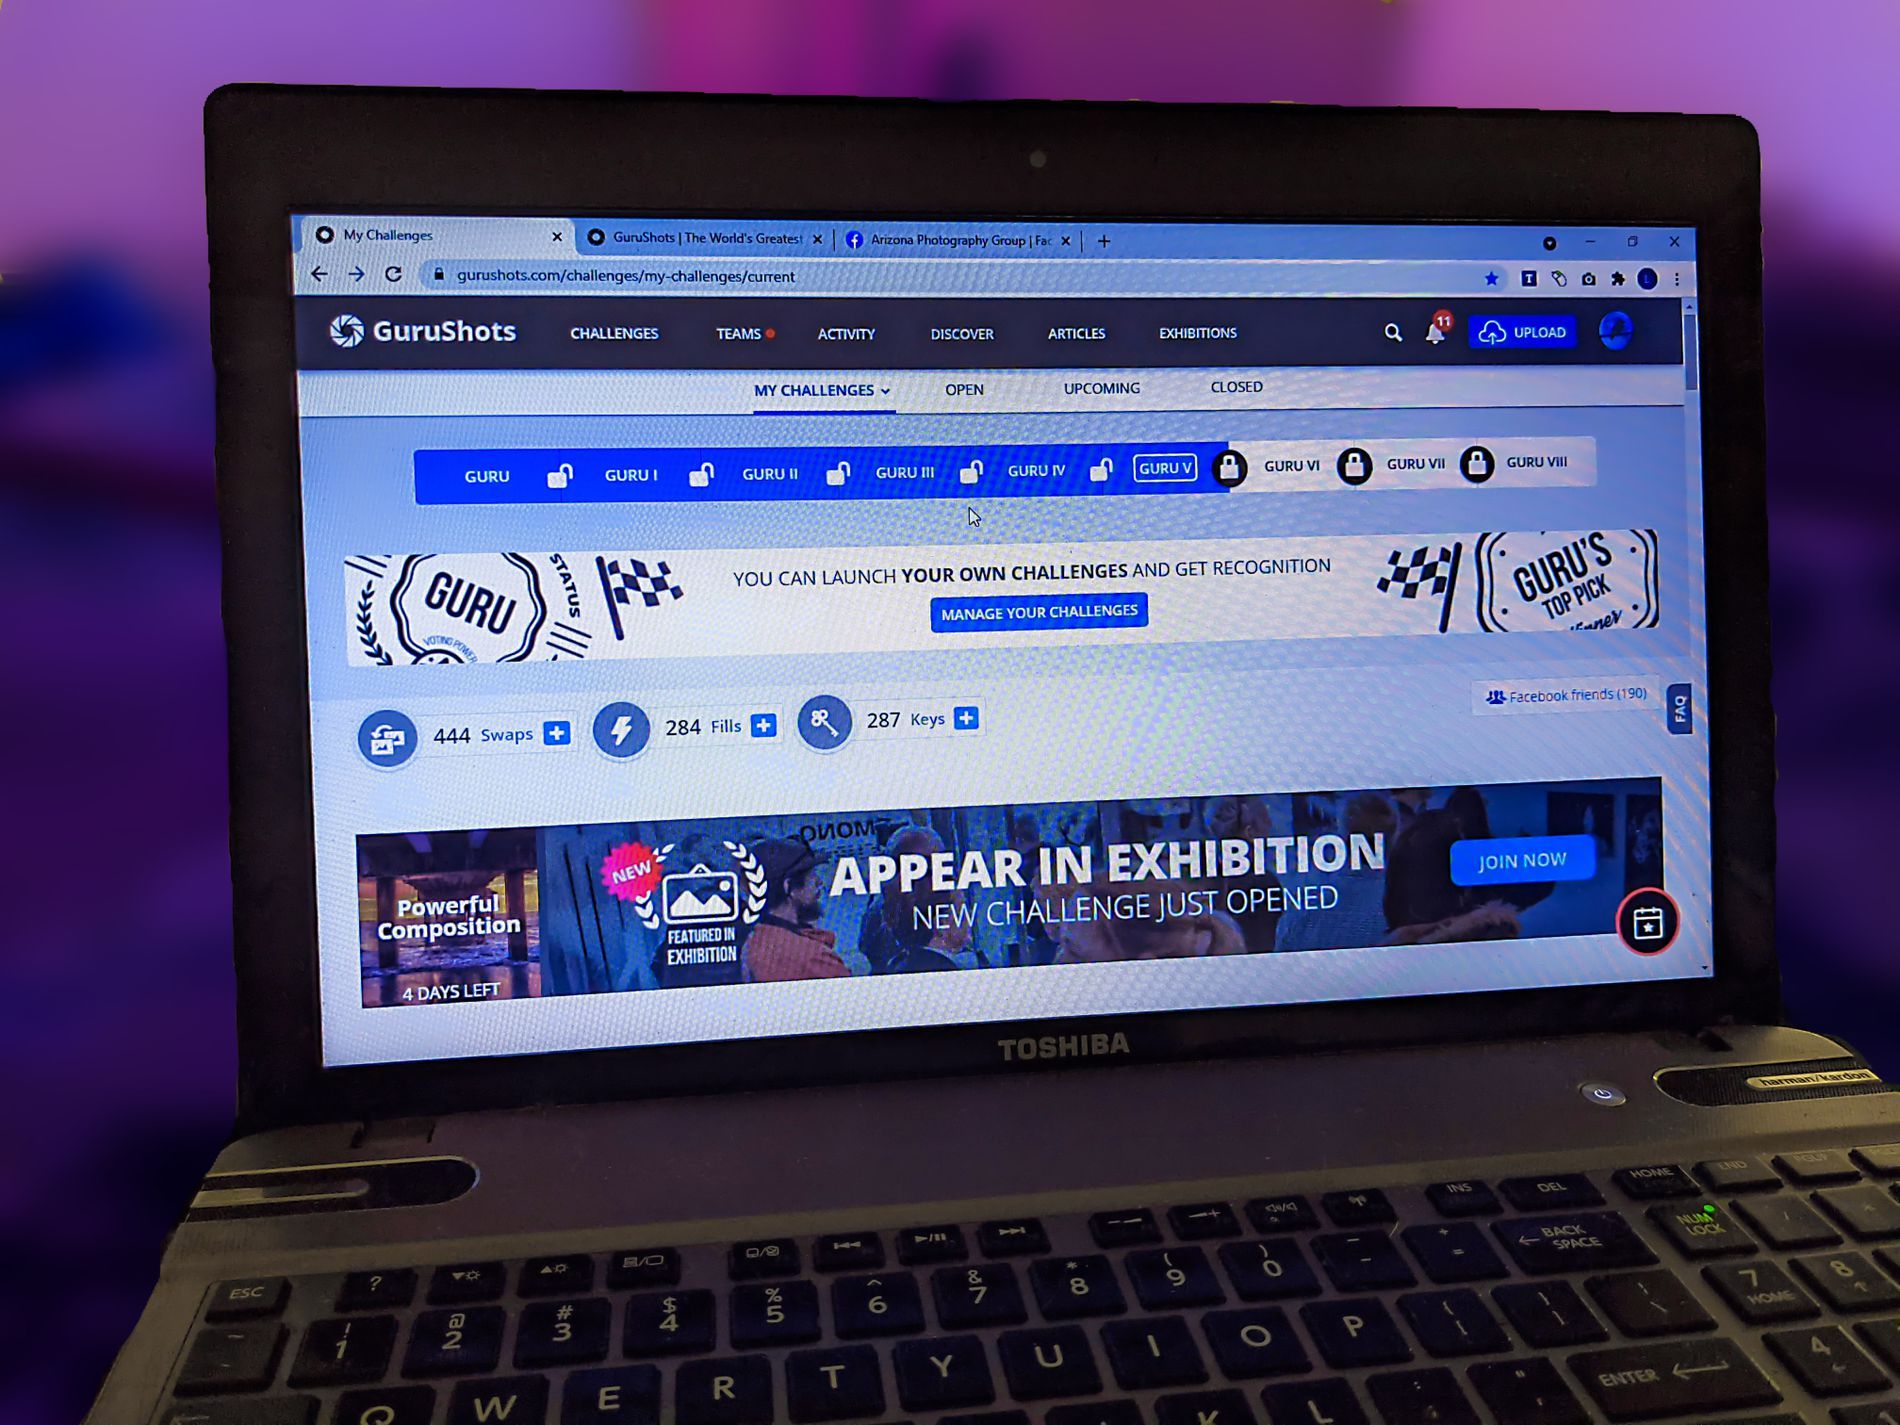
GuruShots Webpage.
Image features a blurry purple background. In the foreground, a "TOSHIBA" laptop is visible with the "GuruShots" webpage appearing on the screen.
A close-up high shot with cool purpler color palette featuing a blurry purple background. In the foreground, a "TOSHIBA" laptop is visible with the "GuruShots" webpage appearing on the screen. The color palette, combined with the elements and objectives in the image, evokes a sense of digital engagement and online activity.
Labels: Computer, Electronics, Laptop, Pc, Screen, Computer Hardware, Hardware, Monitor, Computer Keyboard, Person, Face, Head, TV, Tablet Computer, Blurry Background
Camera: Google Pixel 4
Aperture: F1.7
Exposure: 1/60 sec
ISO: 104
Focal length: 4.4 mm